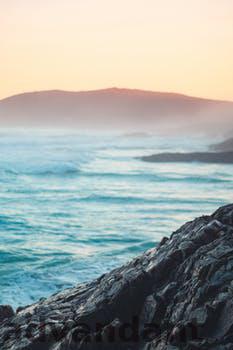
Label: Watermark